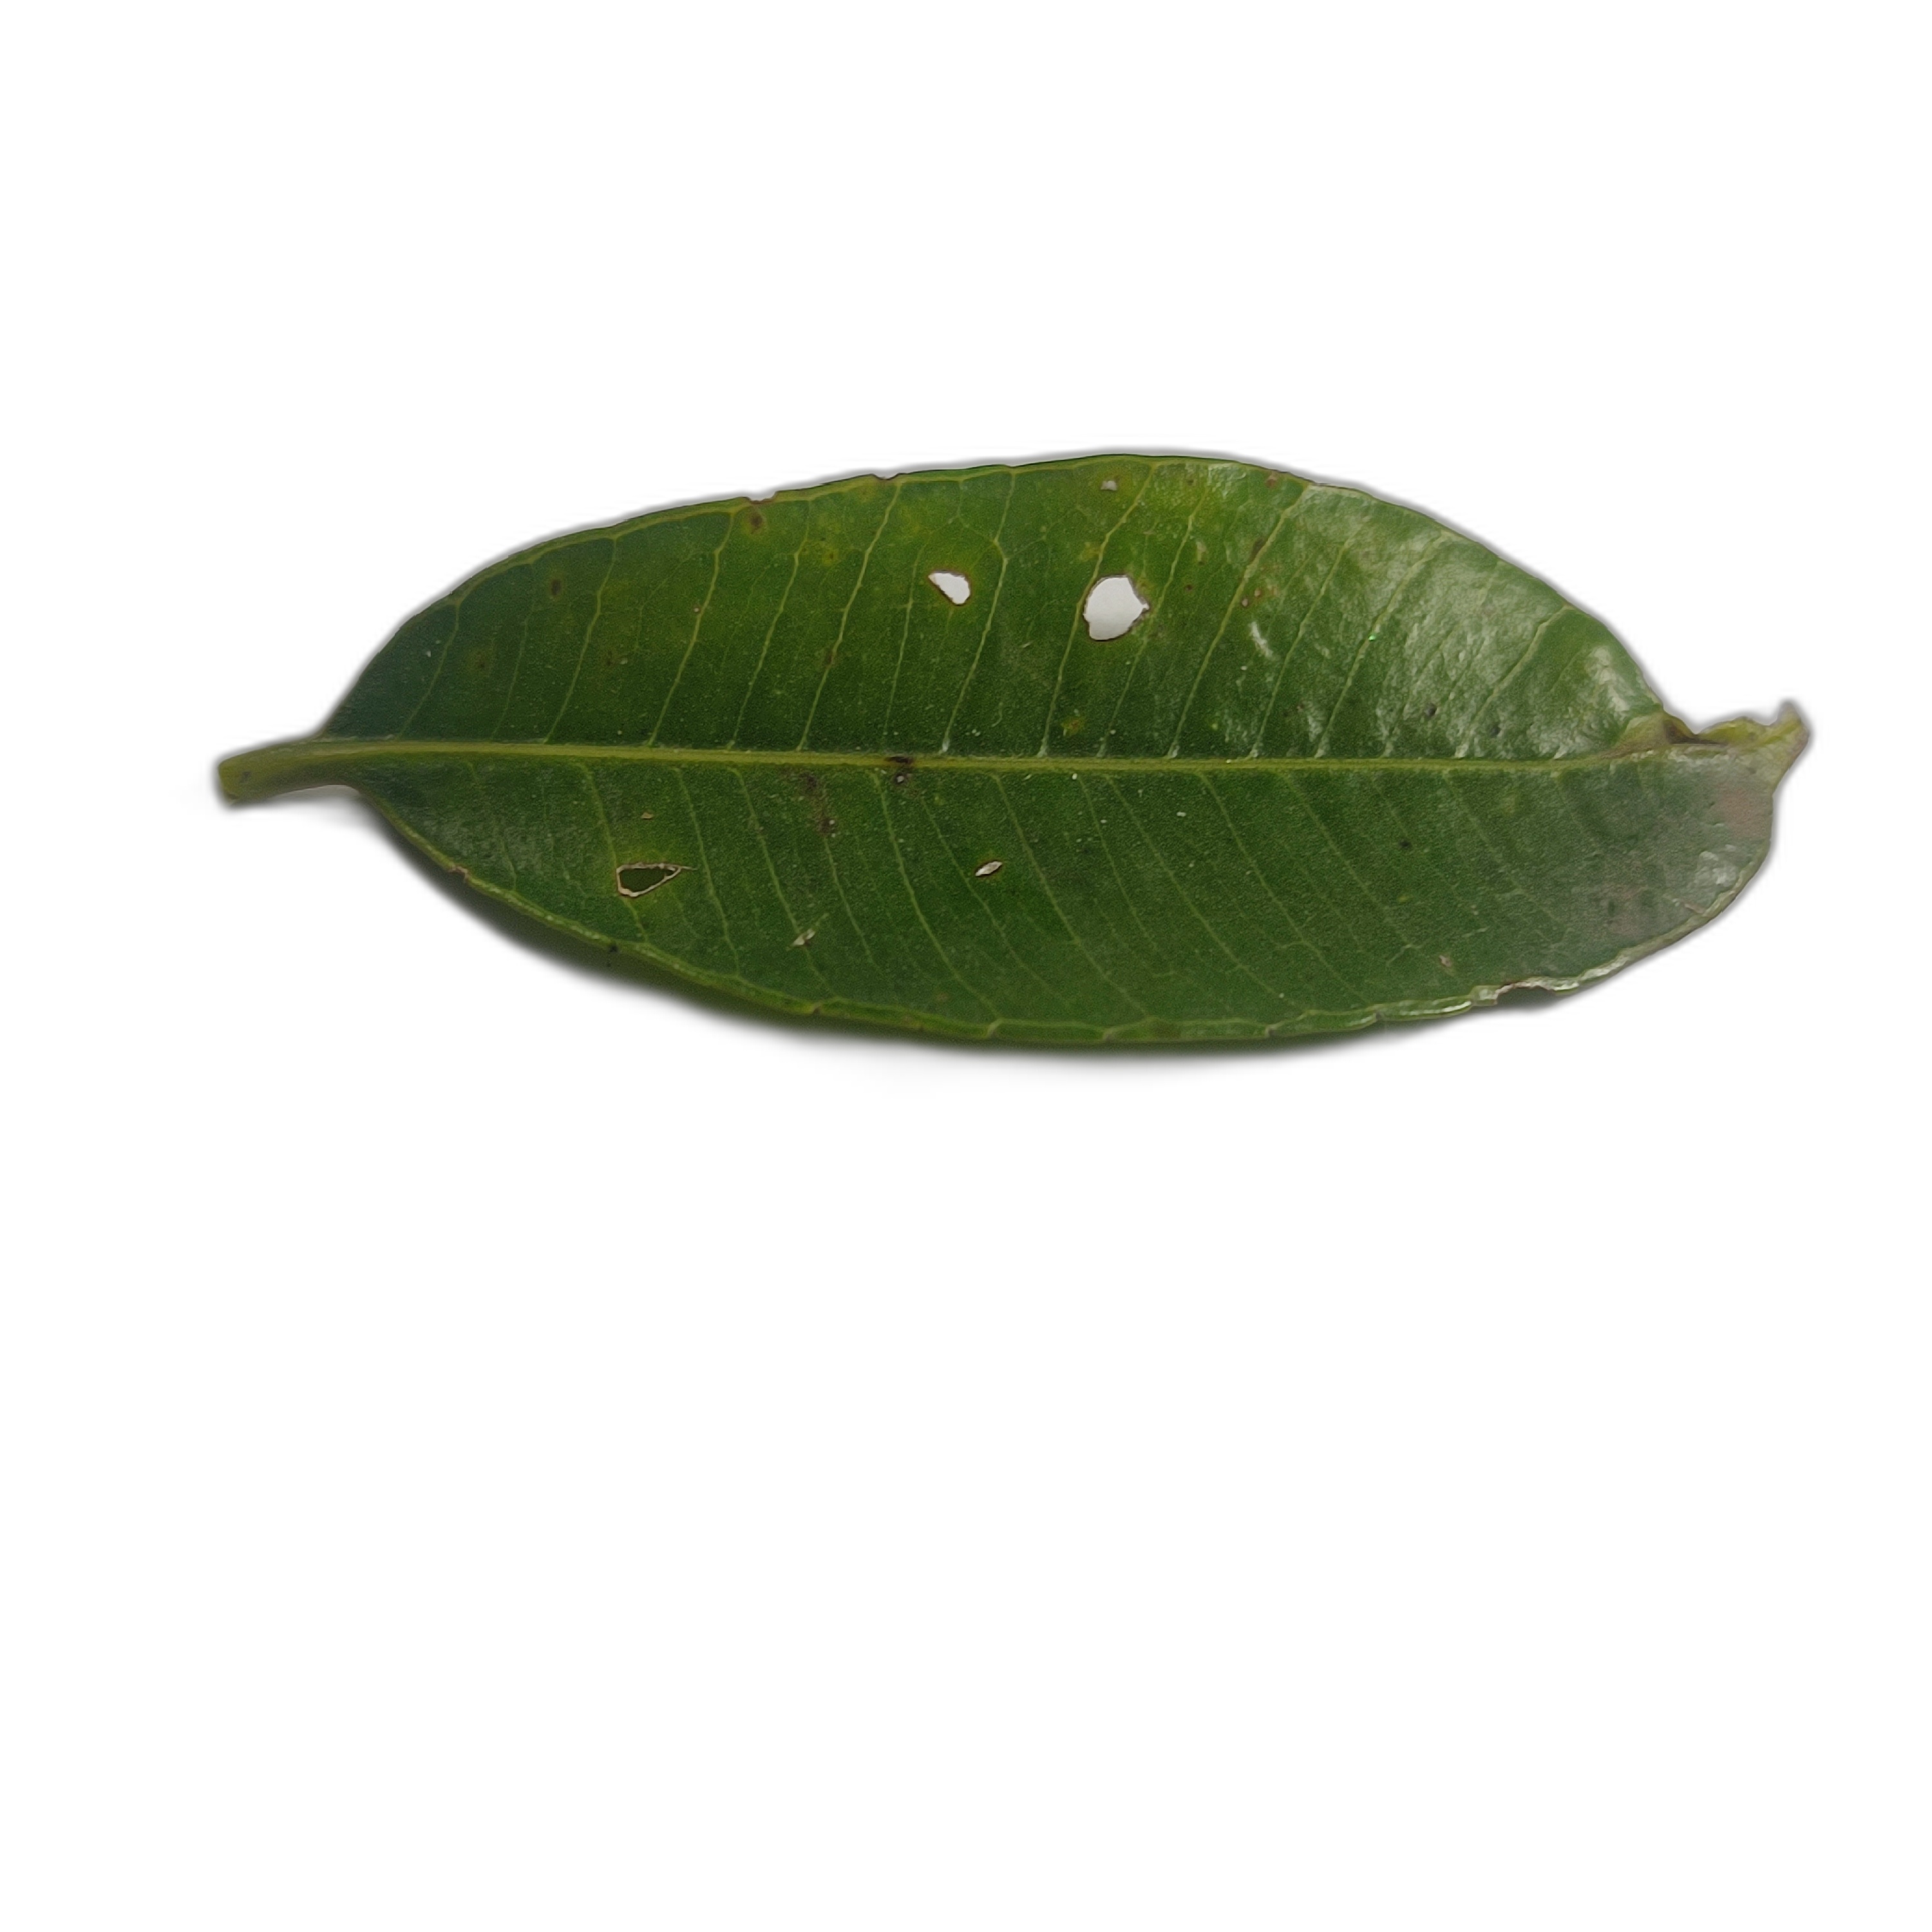
Label: not_healthy